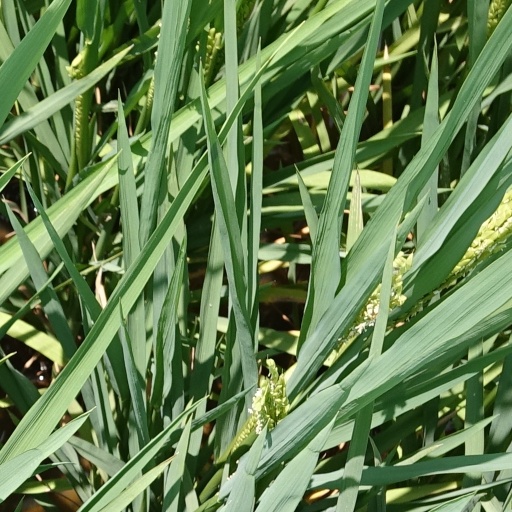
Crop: rice